Annie Laurie Adams Baird

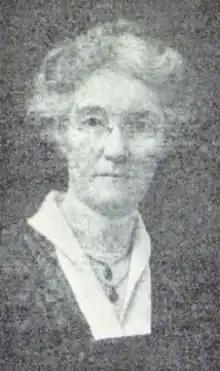
Annie Laurie Adams Baird, from a memorial pamphlet published after her death in 1916.

Annie Laurie Adams Baird (September 15, 1864 – June 9, 1916) was an American Presbyterian missionary in Korea, serving with her husband, Rev. William M. Baird at various stations between 1891 and 1916. She wrote about her work in "Daybreak in Korea" (1909) and "Inside Views of Mission Life" (1913).